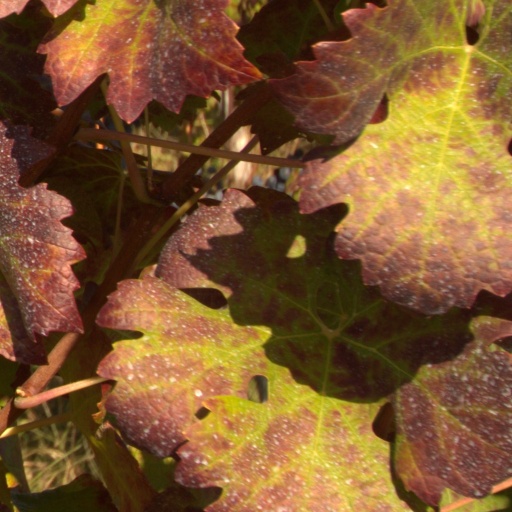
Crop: grape